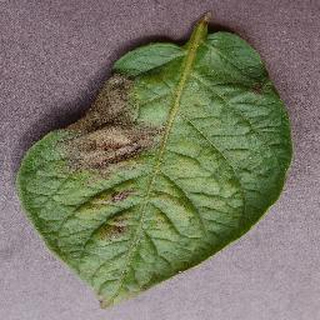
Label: potato_late_blight